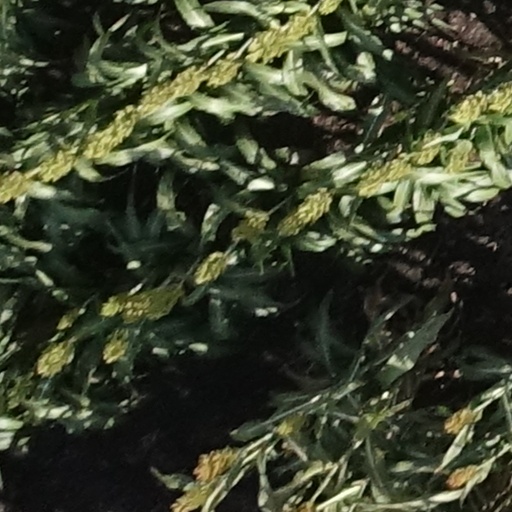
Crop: sorghum